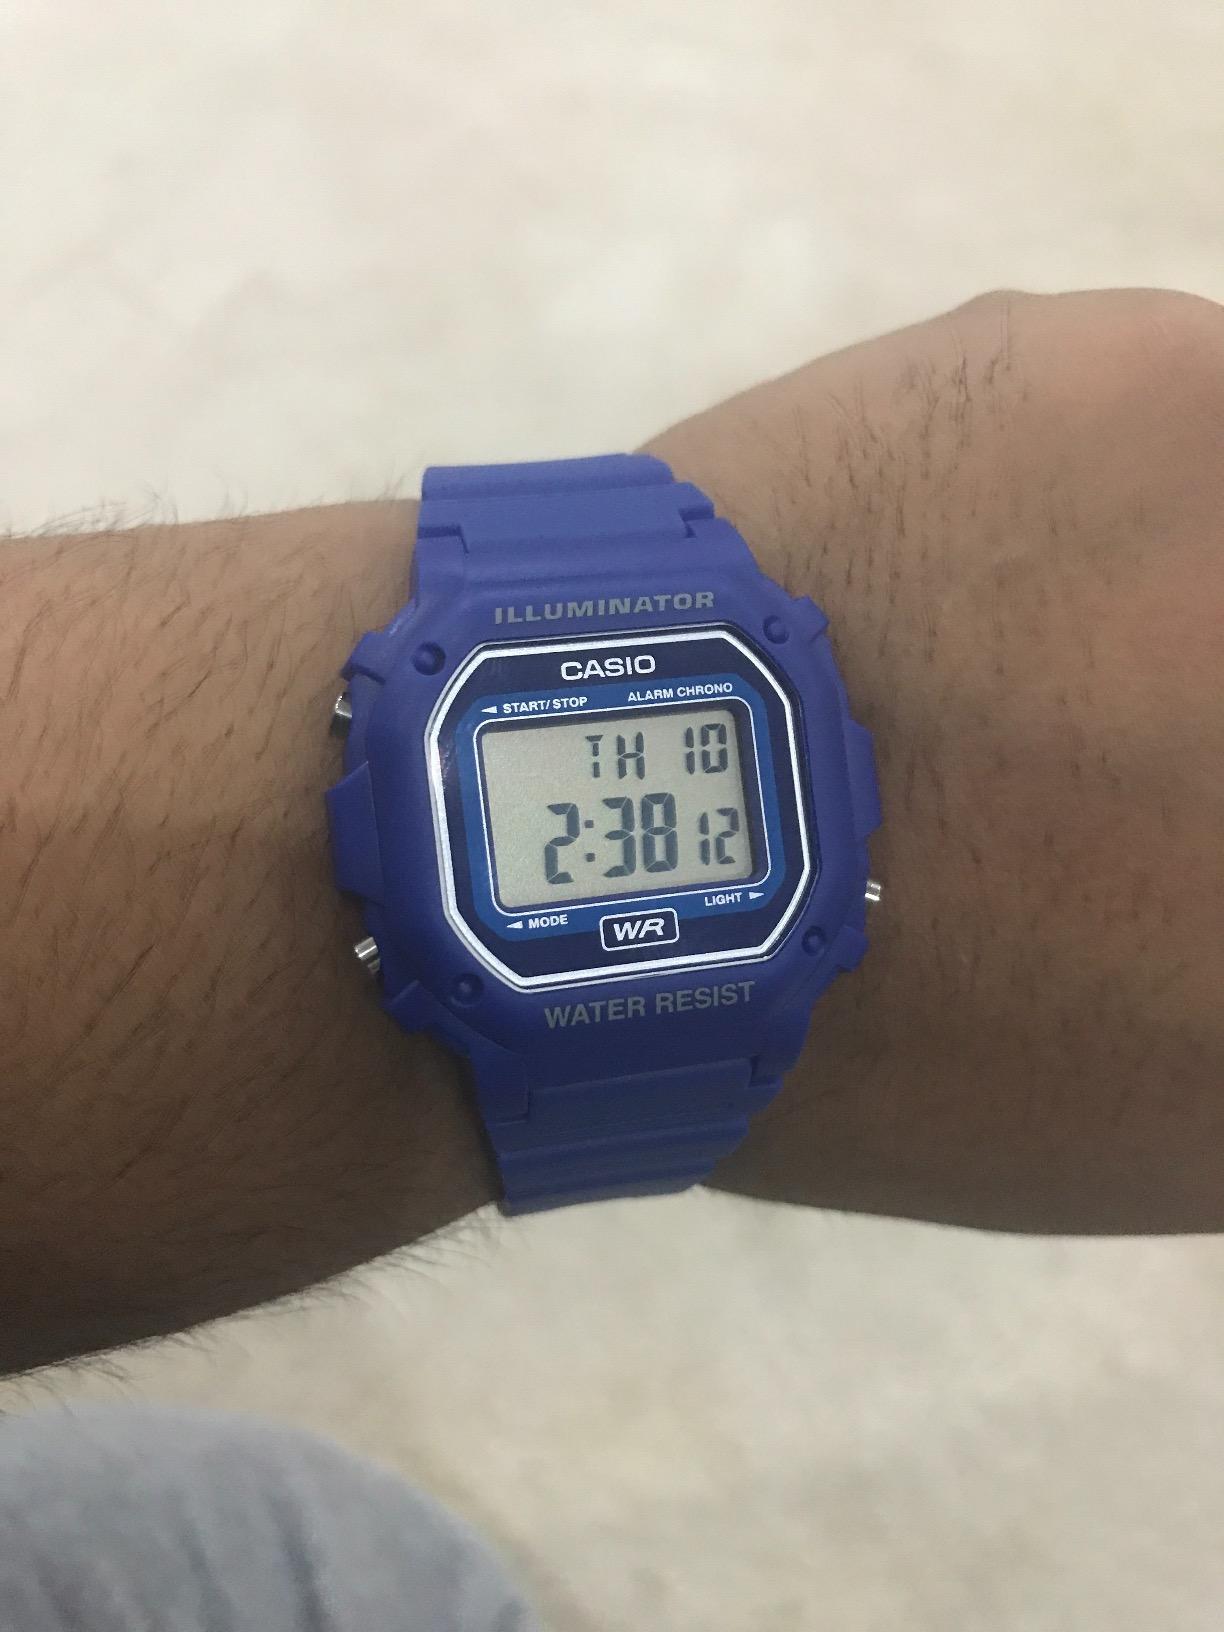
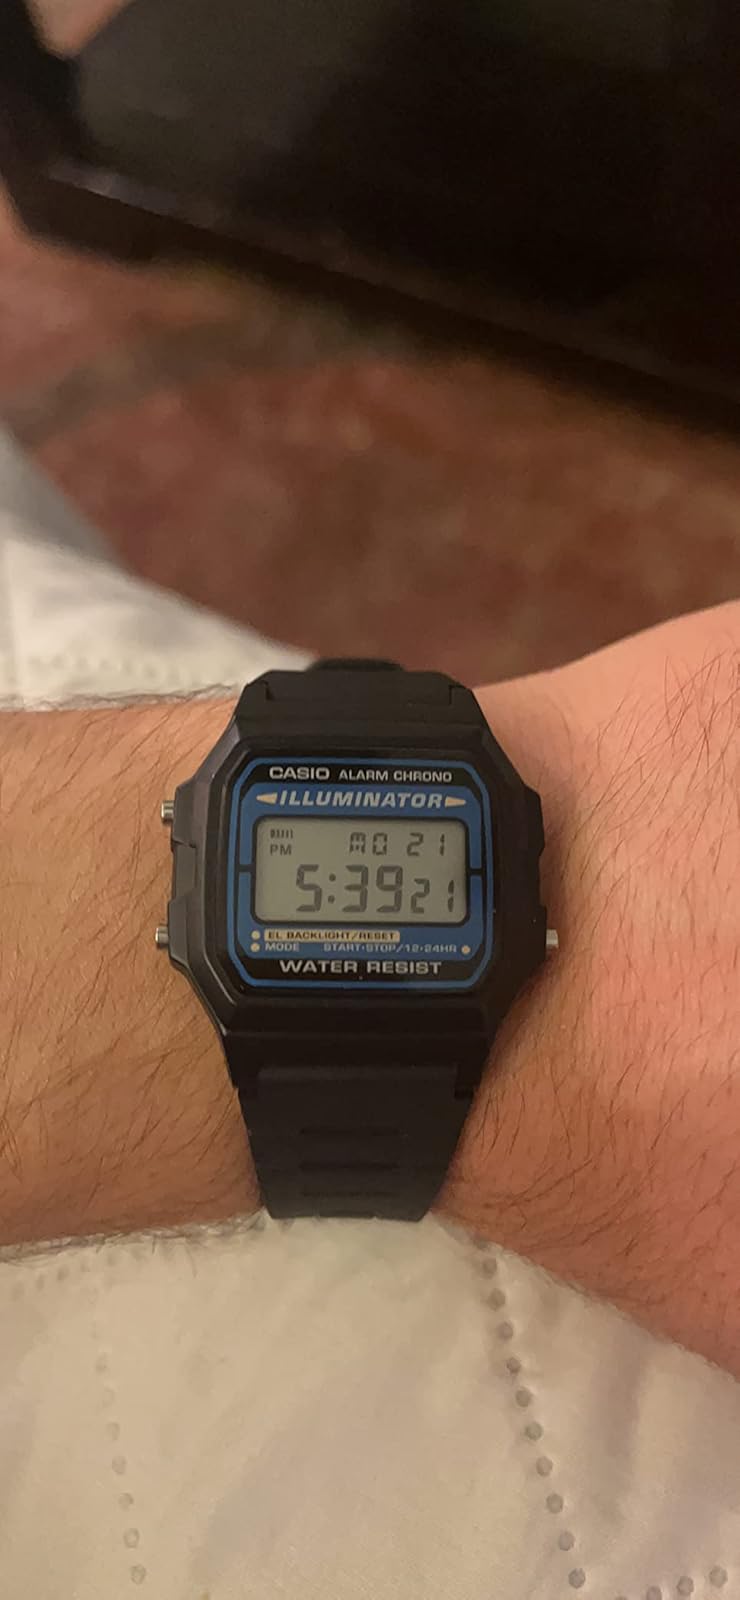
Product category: accessories_watch
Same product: no